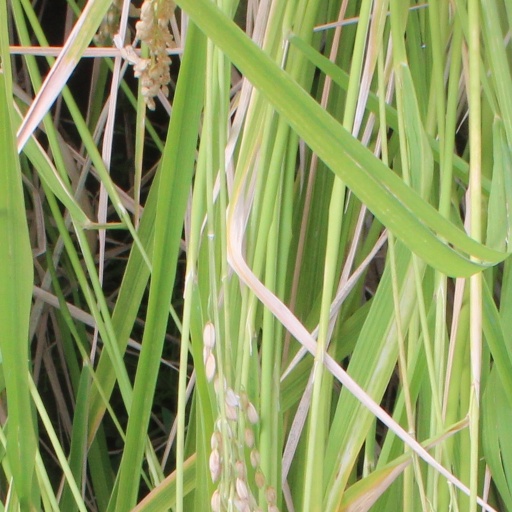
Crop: rice